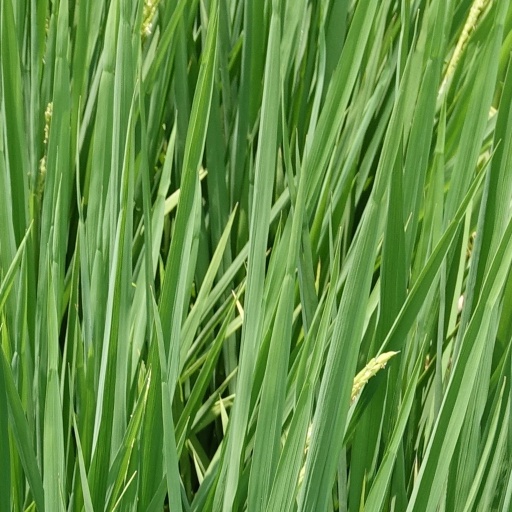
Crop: rice